Peripheral artery disease

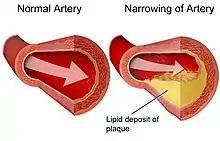
Illustration of how the buildup of lipids cause a blockage of blood flow to the portion of the artery below the narrowing.

Peripheral arterial disease is considered to be a set of chronic or acute syndromes, generally derived from the presence of occlusive arterial disease, which causes inadequate blood flow to the limbs.